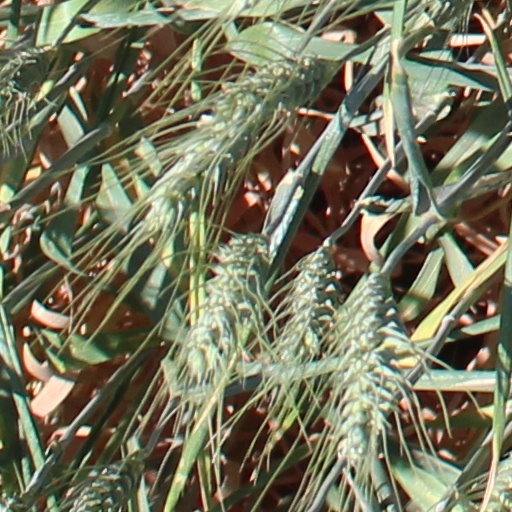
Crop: wheat